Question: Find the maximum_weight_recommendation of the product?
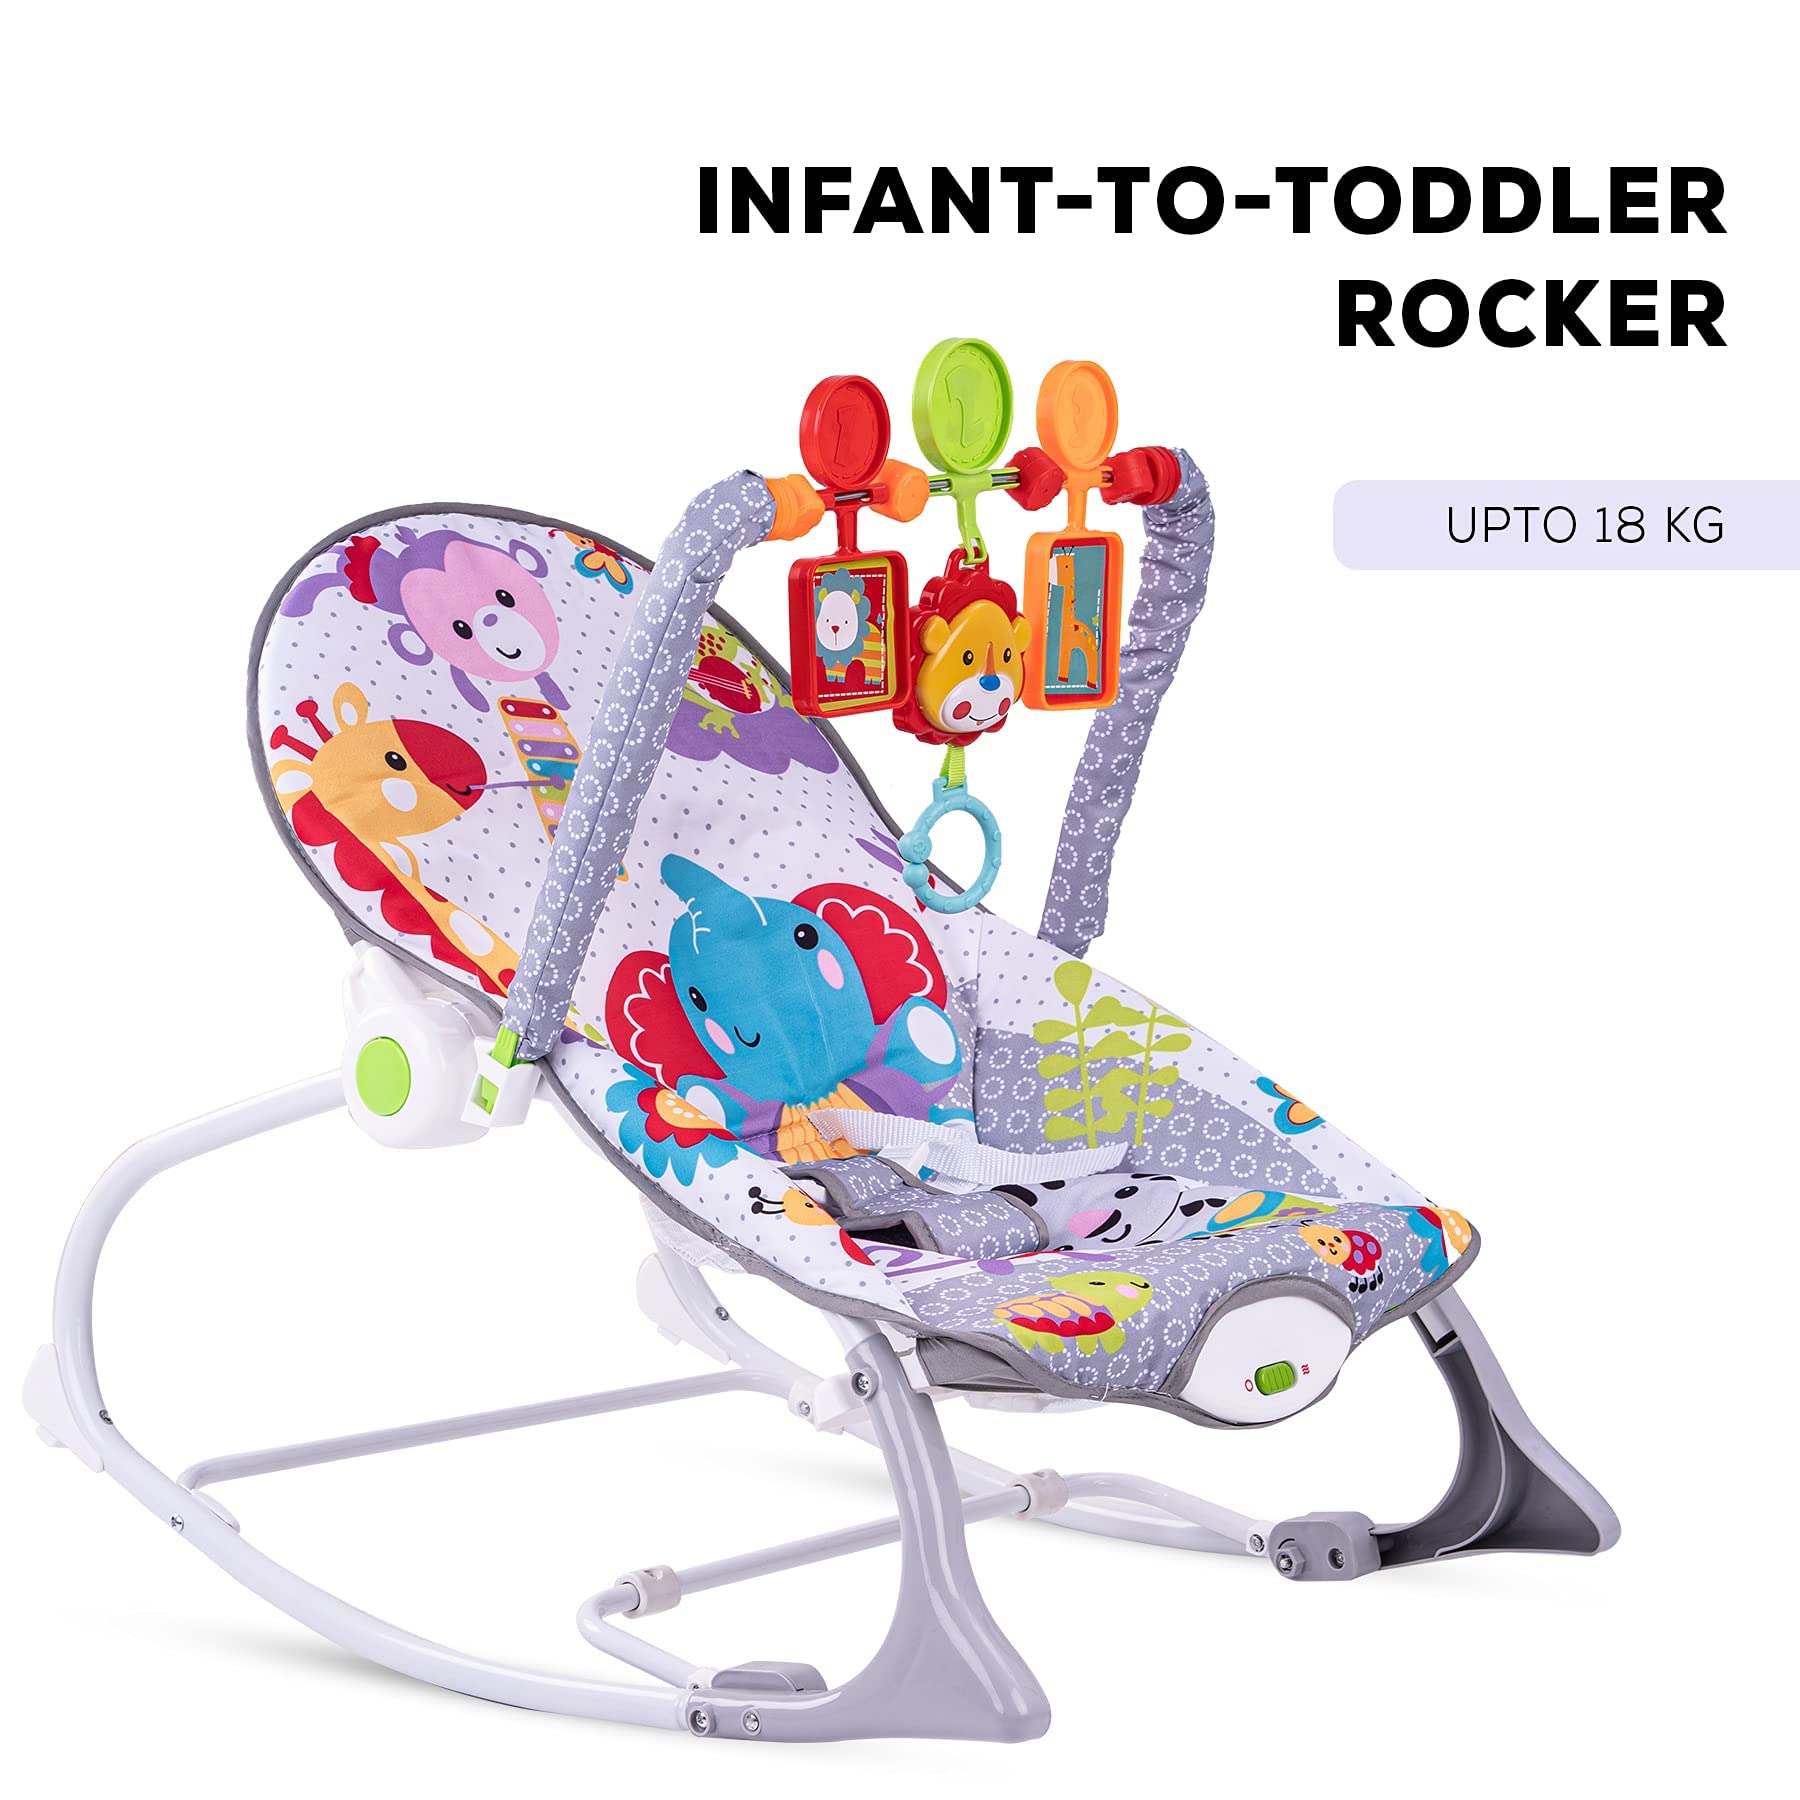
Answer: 18 kilogram